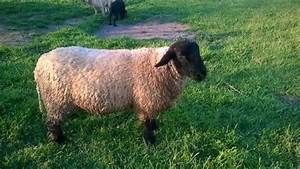
Label: images